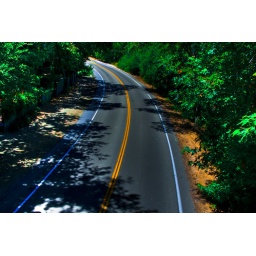
Taken while walking over a bridge at the resort we were staying in at Pismo Beach, CA.